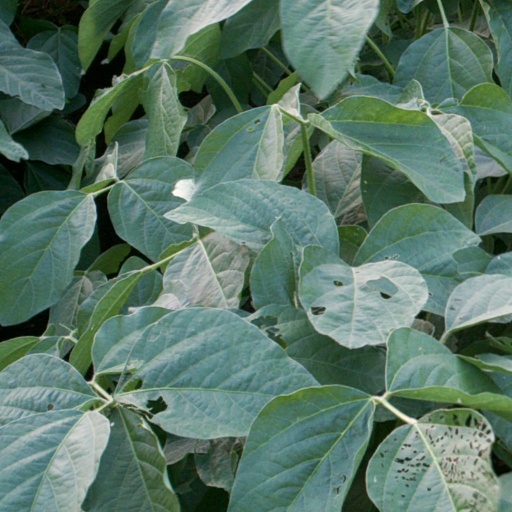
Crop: soybean